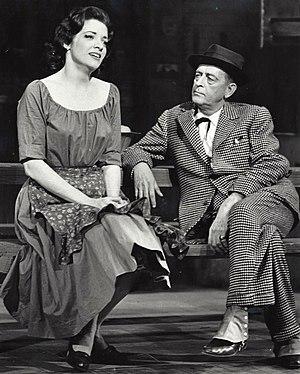
Edwin Fitzgerald Jr., né le 4 février 1905 à New Rochelle et mort le 15 juillet 1983 à Los Angeles, est un acteur et danseur américain, connu sous le nom de scène d’Eddie Foy Jr.